US error coins

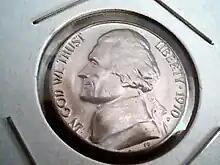
1970-D Jefferson nickel High D

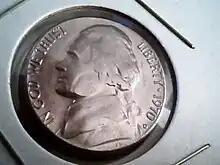
1970-D Jefferson nickel Low D

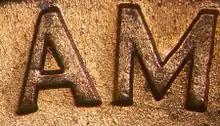
Lincoln Cent Wide AM design

Unclassified error coins are those that are difficult to categorize. Below are two unclassified error, one with the date flattened in a 1998 Jefferson nickel and another Jefferson nickel with a recessed S.